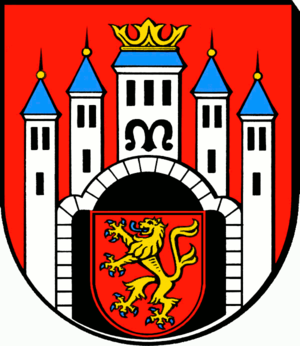
Hannoversch Münden ou simplement Münden est une ville allemande située en Basse-Saxe, dont le nom officiel est maintenant Hann. Münden.